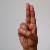
The image shows a hand gesture representing the letter 'U' in Indian Sign Language.